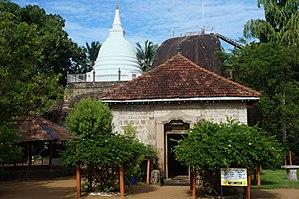
Le Sri Lanka de l'Antiquité, présente de nombreux styles, dont les sources d'inspiration ont été puisées dans l'architecture de l'Inde et celle de l'Asie de l'Est. Ce continent a joué un rôle important dans la façon dont été construits les édifices. L'influence du bouddhisme fut considérable dès le IIIᵉ siècle av. J.-C.. Plus de 25 styles différents ont été recensés dans les complexes bouddhistes, du royaume Anuradhapura, et de Polonnaruwa. Le palais de Sigiriya est considéré comme un chef-d'œuvre de l'architecture ancienne et de l'ingéniosité, la forteresse de Yapahuwa] et le Temple d'Or de Dambulla à Kandy sont également remarquables pour leurs qualités architecturales.